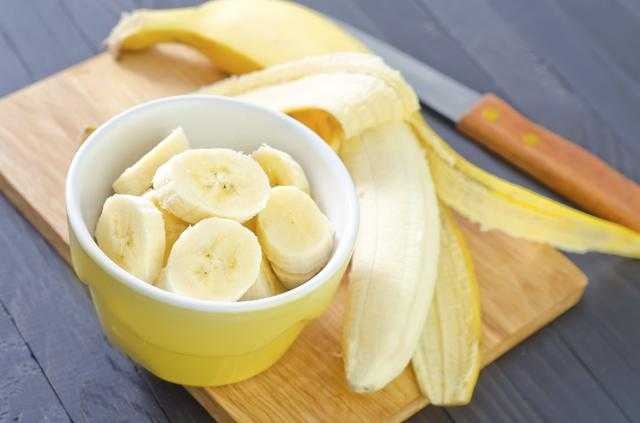
Label: Banana